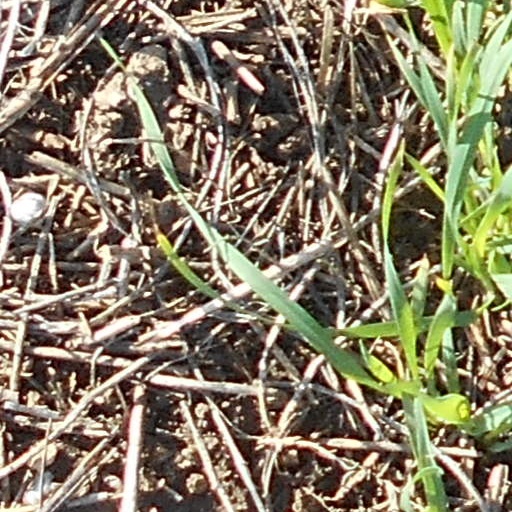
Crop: wheat